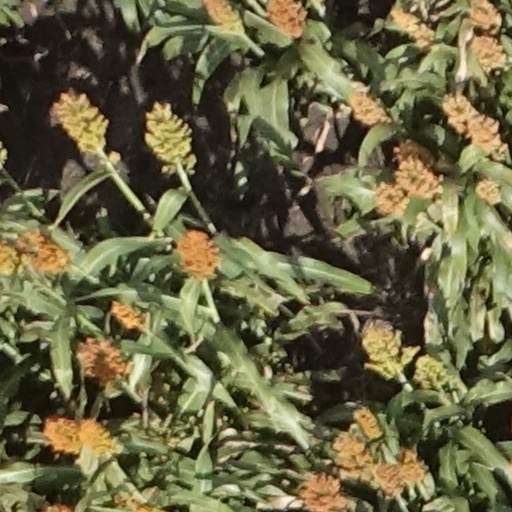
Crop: sorghum